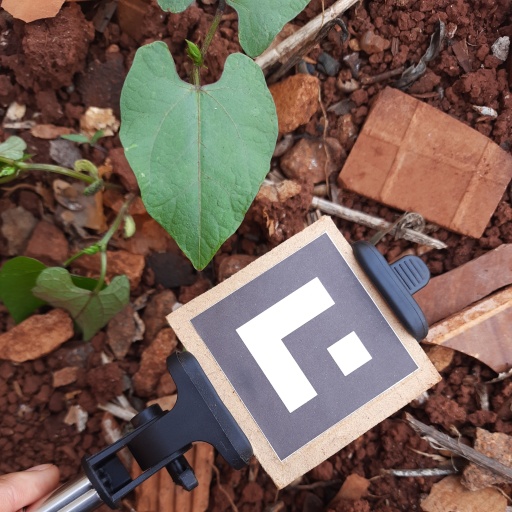
Observations: wavy surface, no eating holes, under shade